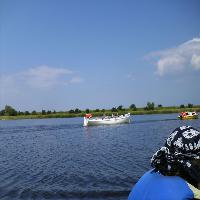
Weather: sun or clear